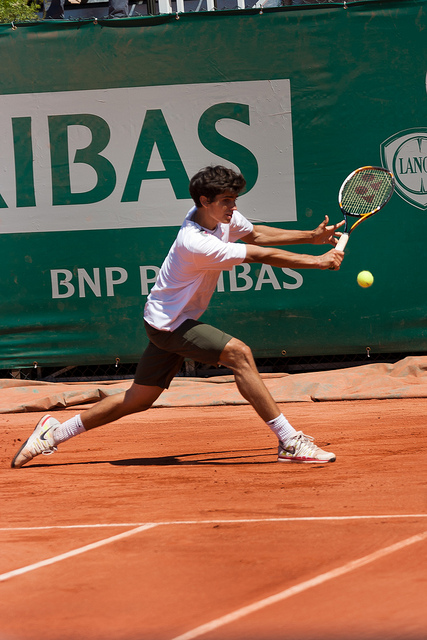
một nam vận động viên tennis đang chuẩn bị đánh bóng